Natacha Aguilar de Soto

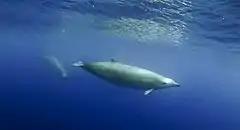
Frame from first underwater footage of True´s beaked whales, PeerJ, 7 March 2017.

In 2017, Aguilar de Soto coauthored a study on the family of beaked whales (Ziphiidae). It includes the first known underwater video recording of living True's beaked whales ("Mesoplodon mirus"), one of the least known and rarely seen beaked whales in the world. The recording was made off the coast of the Azores from a small inflatable boat as part of the Master Mind student program. The teacher and students did not recognize the species or realize that it was a historical first. The presence of True's beaked whales in the footage was later confirmed by Aguilar de Soto.